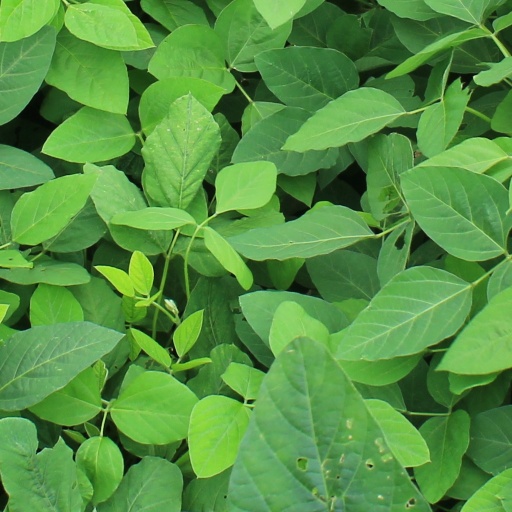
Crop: soybean